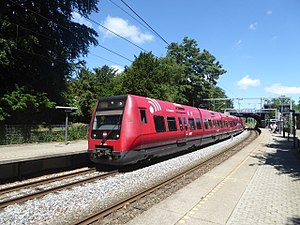
Linje F
Linje F ved Grøndal.
Linje F er en S-togslinje, som kører mellem Hellerup Station og Ny Ellebjerg Station via Nørrebro Station. Linje F omtales af og til også som Ringbanen, idet den kører uden om den centrale del af København, i modsætning til de andre S-togs linjer.